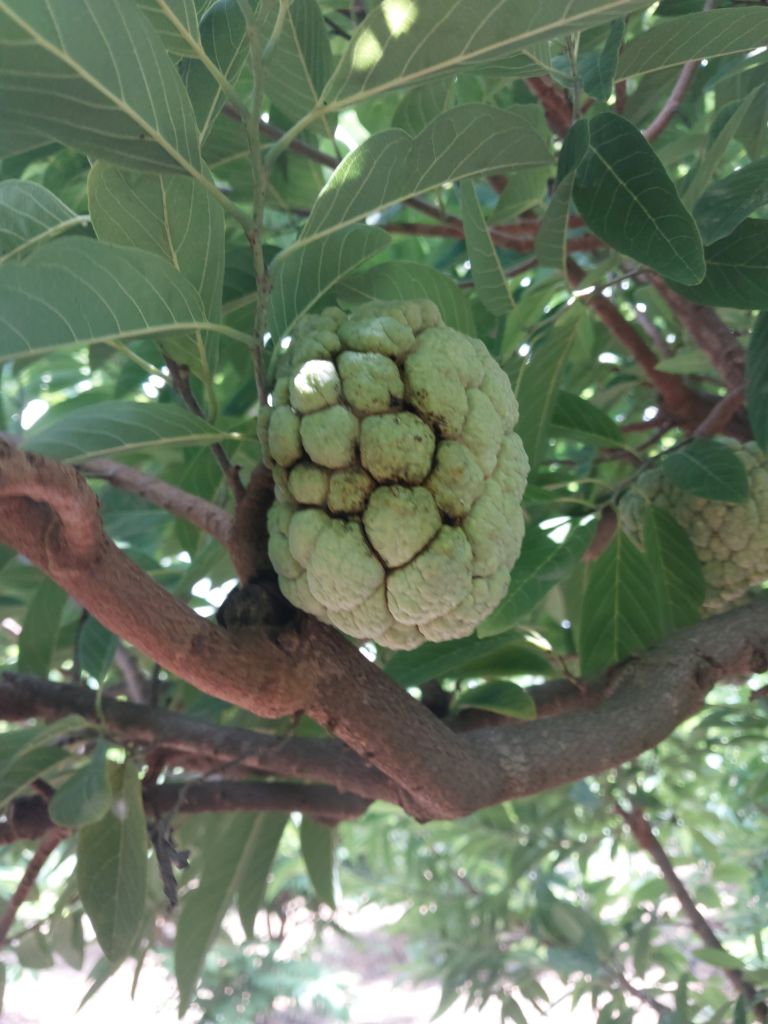
Disease label: Athracnose